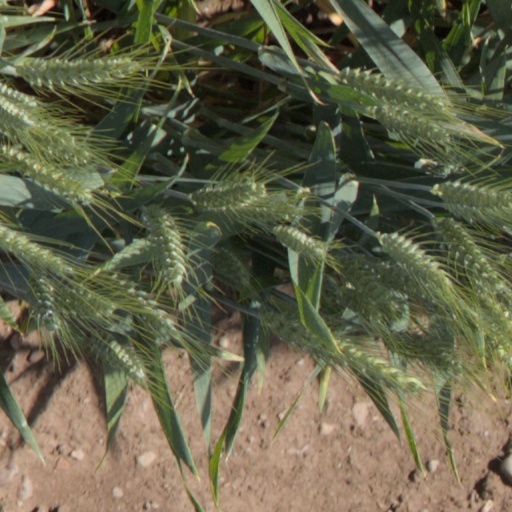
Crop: wheat